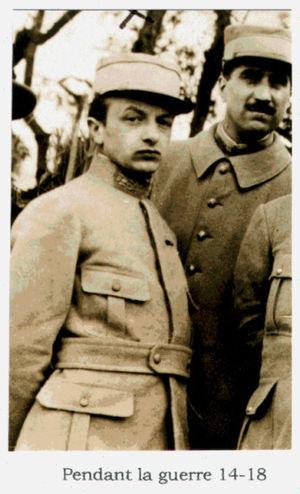
Henri Lentulo est un médecin italien, naturalisé français, et officier de la Légion étrangère. Il fut un pionnier de l'art dentaire, inventeur du bourre-pâte qui porte son nom. Il repose à Béthonvilliers.